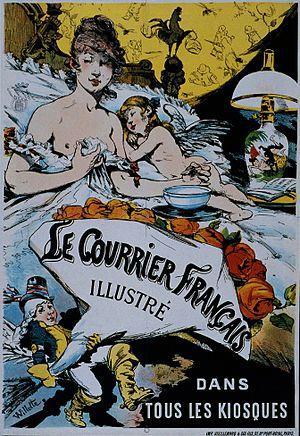
Affiche pour Le Courrier Français.
Adolphe Léon Willette, né à Châlons-sur-Marne le 30 juillet 1857 et mort à Paris le 4 février 1926, est un peintre, illustrateur, affichiste, lithographe et caricaturiste français.
Le Courrier français, appelé ensuite Le Courrier français illustré est un hebdomadaire illustré français fondé et dirigé par Jules Roques. Il est paru de 1884 à 1914.